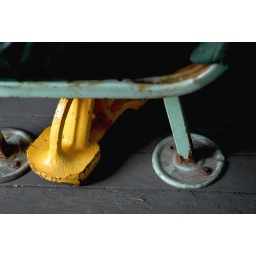
Yellow thing under the train seat